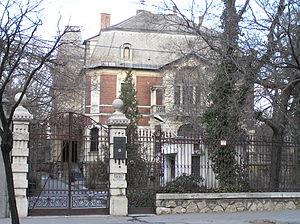
Le villa Róheim est un édifice situé dans le 14ᵉ arrondissement de Budapest.